John Hanning Speke

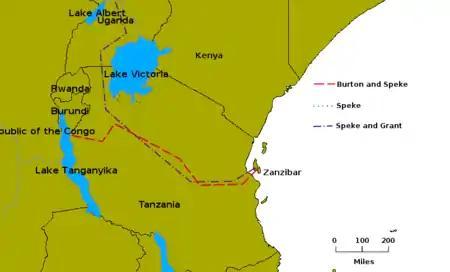
Routes taken by the expeditions of Burton and Speke (1857–1858) and Speke and Grant (1863)

In 1856, Speke and Burton went to East Africa to find the Great Lakes, which were rumoured to exist in the centre of the continent. It was hoped that the expedition would locate the source of the Nile. The journey, which started from Zanzibar Island in June 1857, where they stayed at the residence of Atkins Hamerton, the British consul, was extremely strenuous and both men fell ill from a variety of tropical diseases once they went inland. Most of the day to day work of exploration was carried out by a large, diverse, and changing labour force of porters, soldiers, and guides, and cooks.